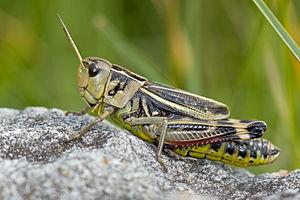
Poupée sibérienne femelle se reposant sur un roche dans une prairie alpine. Col de Lachau, Vercors, France.